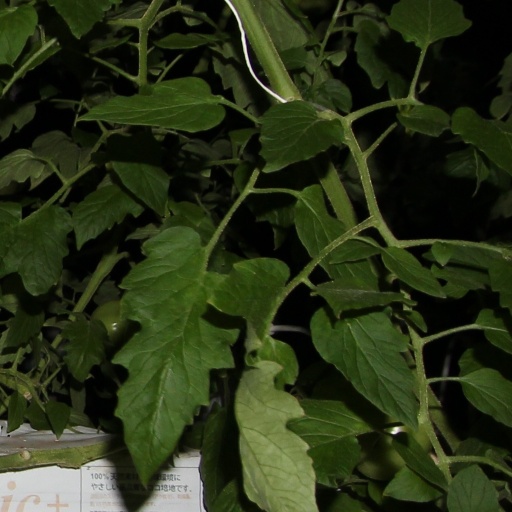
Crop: tomato